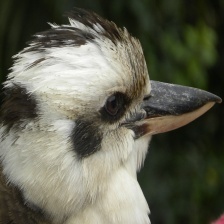
Species: KOOKABURRA
Scientific name: DACELO